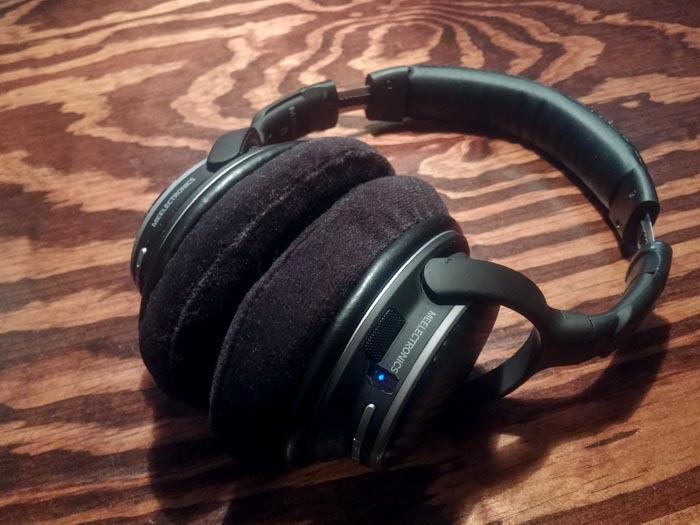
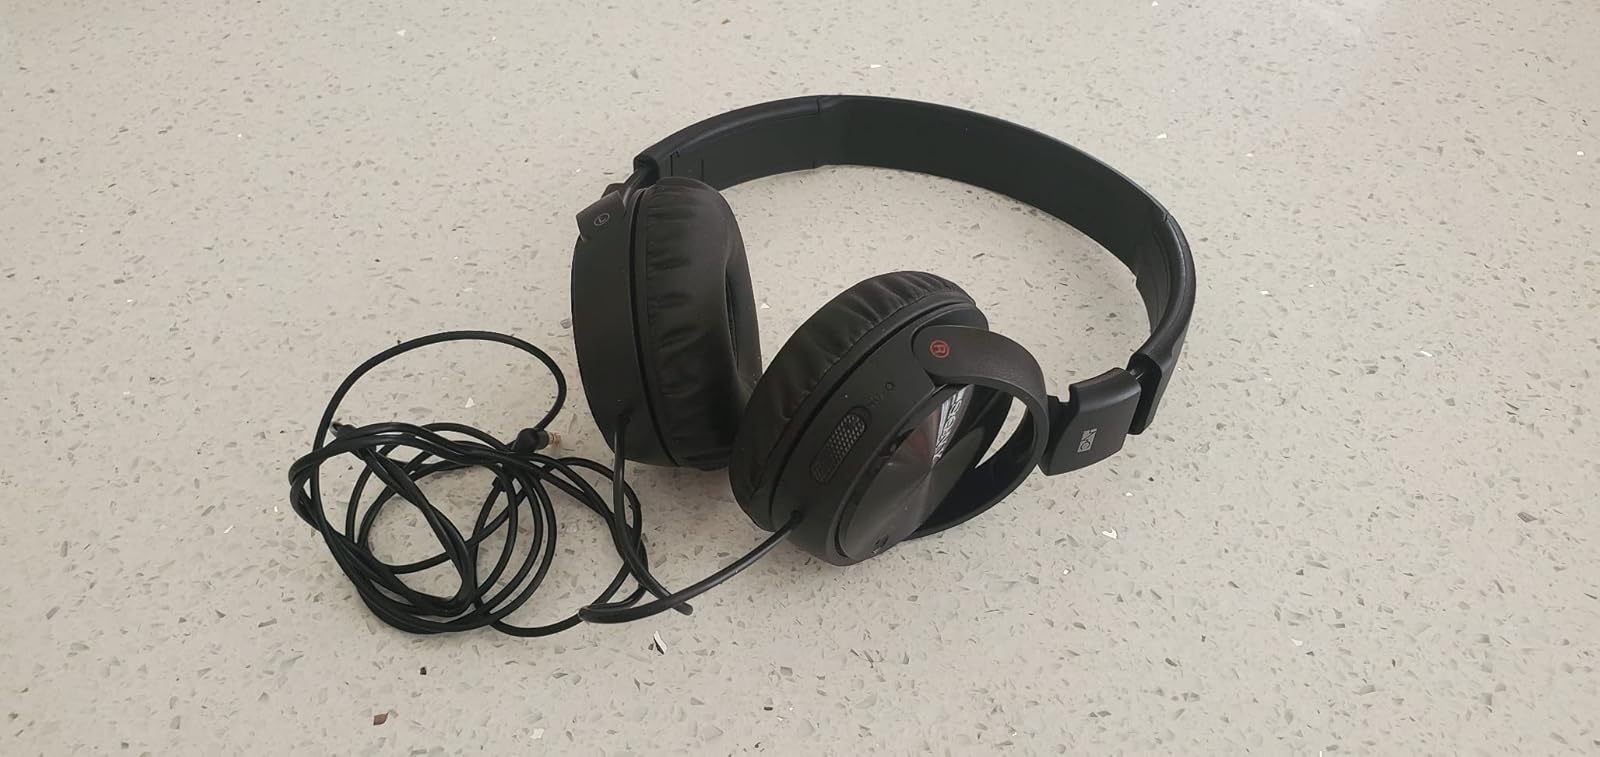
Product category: headphones
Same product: no